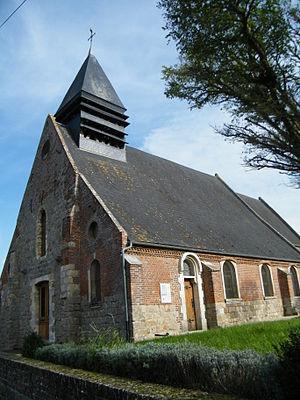
église.
Brouchy est une commune française située dans le département de la Somme en région Hauts-de-France.